Xinyi Planning District

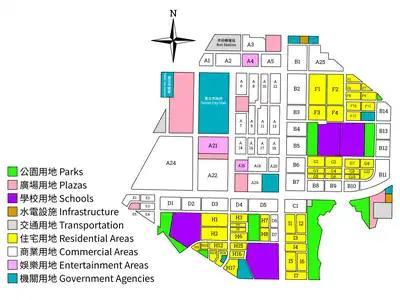
Xinyi Planning District core area map

It's historical development began in 1976, when the Taipei Municipal Government accepted the proposal to redevelop the area east of the Sun Yat-sen Memorial Hall. The goal of this redevelopment was to set up a secondary commercial center away from the more crowded old city center (Taipei Station, Ximending area). The redevelopment hoped to increase the prosperity of the eastern district and the convenience of urban life for existing residents.